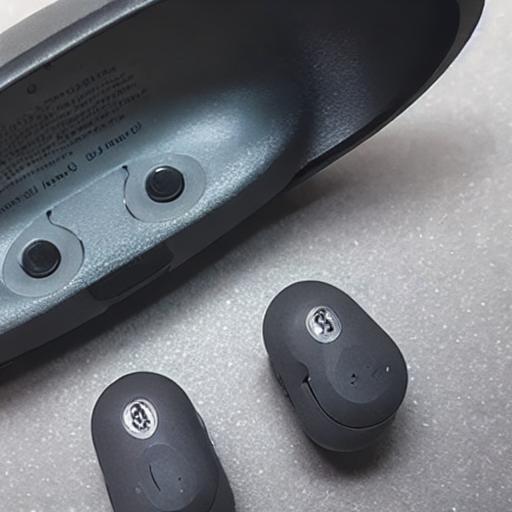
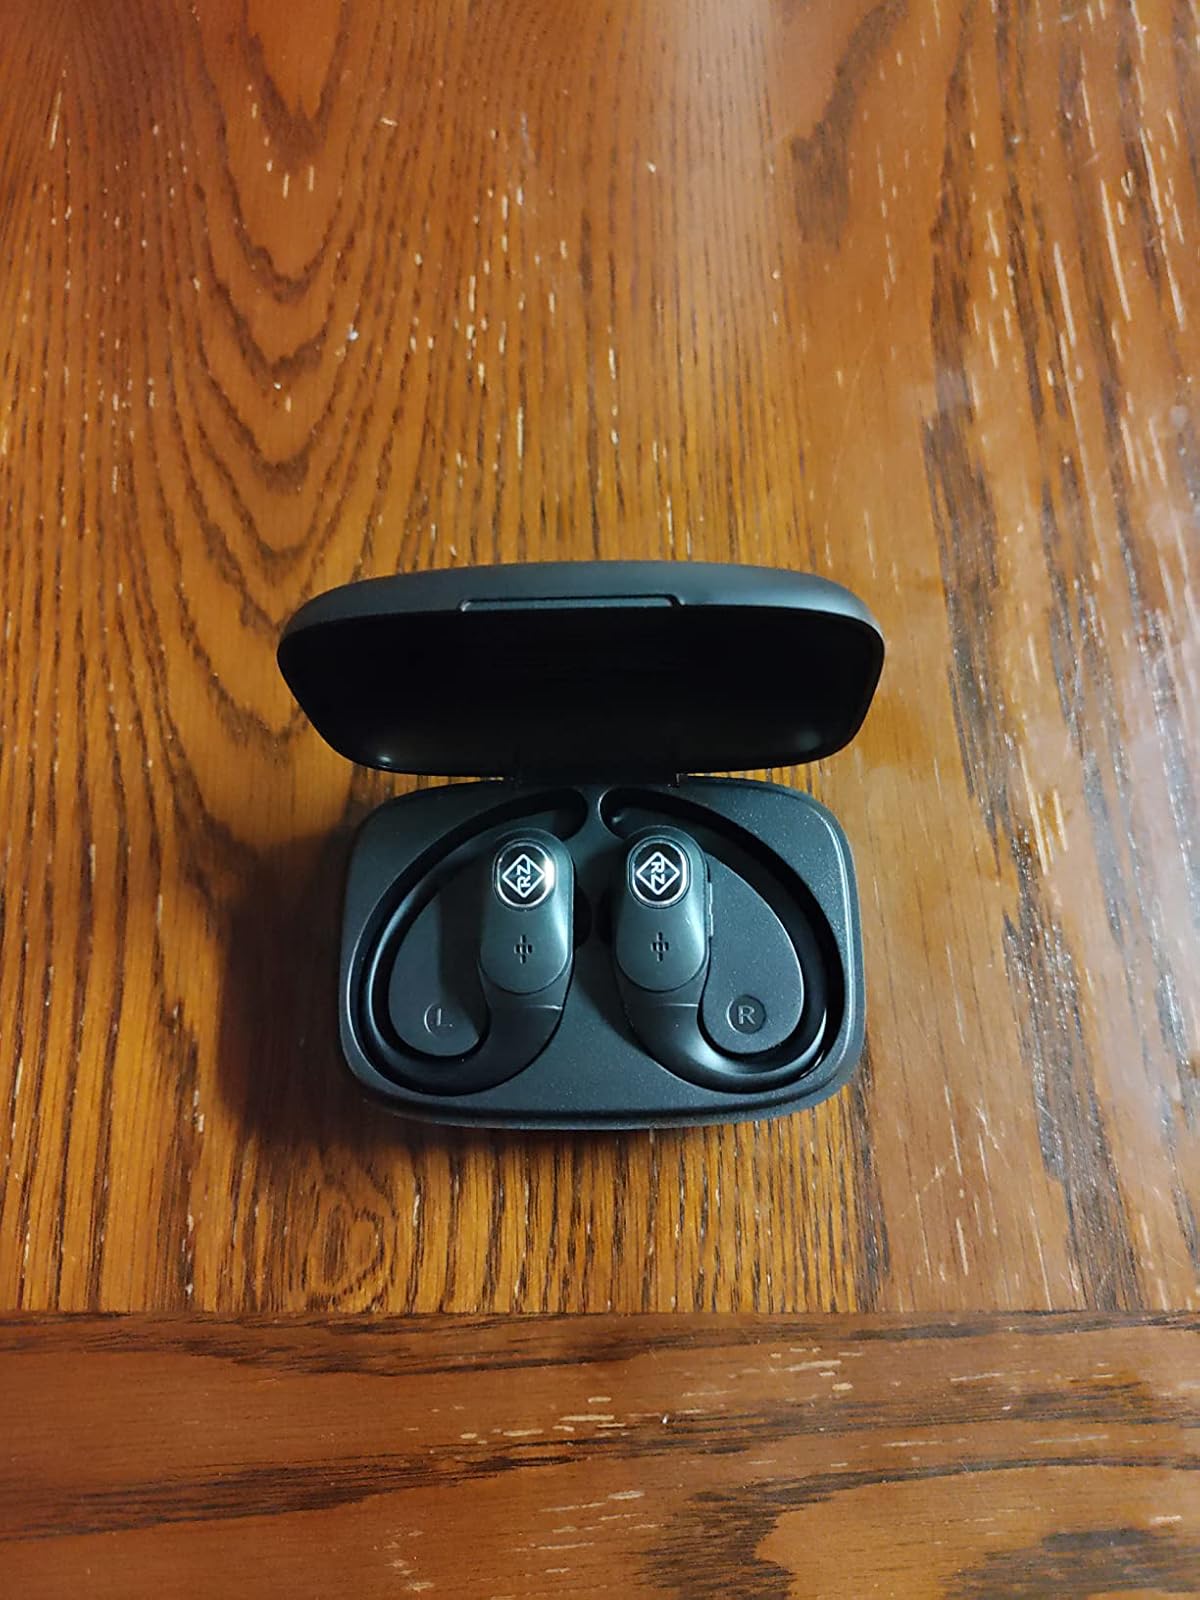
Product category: earbuds
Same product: no